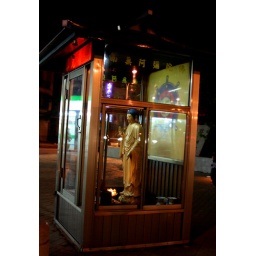
buddha in a glass cage on a street corner